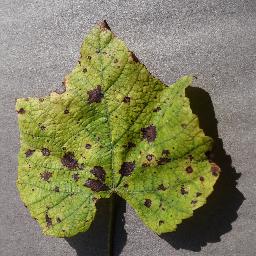
Label: Grape___Leaf_blight_(Isariopsis_Leaf_Spot)